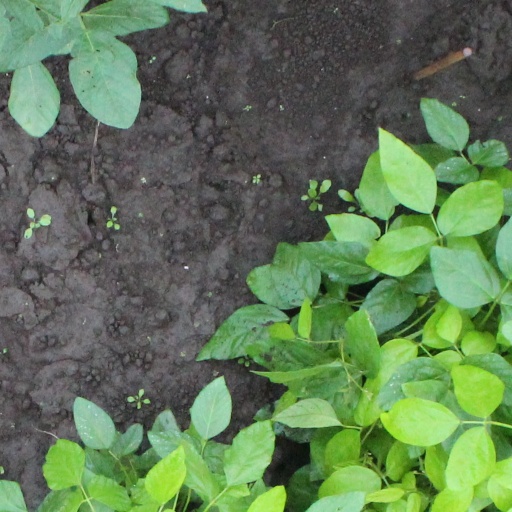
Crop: soybean